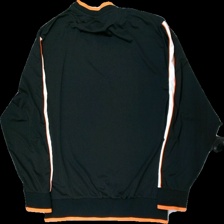
View: back
Type: Sweater
Category: Men
Brand: Not in the list
Brand text on label: Collusion
Colors: Black, Orange, White
Material: 100% poly
Pattern: Striped
Cut: Regular, C-collar
Size: L
Price range: 50-100
Recommended usage: Reuse
Description: Black sweater with orage and white striped details from Collusion, size L. Good condition.